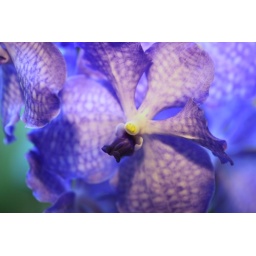
Orchids blooming in my green house today 10.27.09